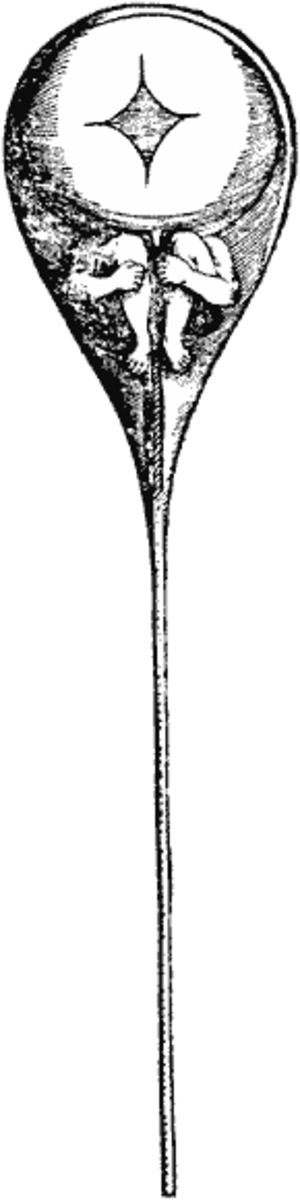
La théorie de la préformation, appelée aussi théorie de la préexistence, a été formulée au XVIIIᵉ siècle pour expliquer le développement embryonnaire par le déploiement de structures préexistantes dans l'œuf. Cette théorie s'est historiquement opposée à celle de l’épigenèse selon laquelle les organes apparaissent progressivement au cours de la croissance embryonnaire et sont sous l'influence de forces extérieures. On considère traditionnellement que la théorie de l'épigenèse l'a emportée sur le préformationnisme à la fin du XIXᵉ siècle, avec l'émergence de l'embryologie expérimentale. Cependant, la découverte de programmes génétiques contrôlant le développement durant les dernières décennies du XXᵉ siècle met en évidence la préexistence dans l'œuf d'un code porteur des informations régulant le développement. Ces découvertes sont à l'origine d'un courant de réhabilitation de l'apport de la pensée préformiste à la biologie.